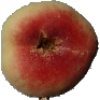
Label: Peach Flat 1